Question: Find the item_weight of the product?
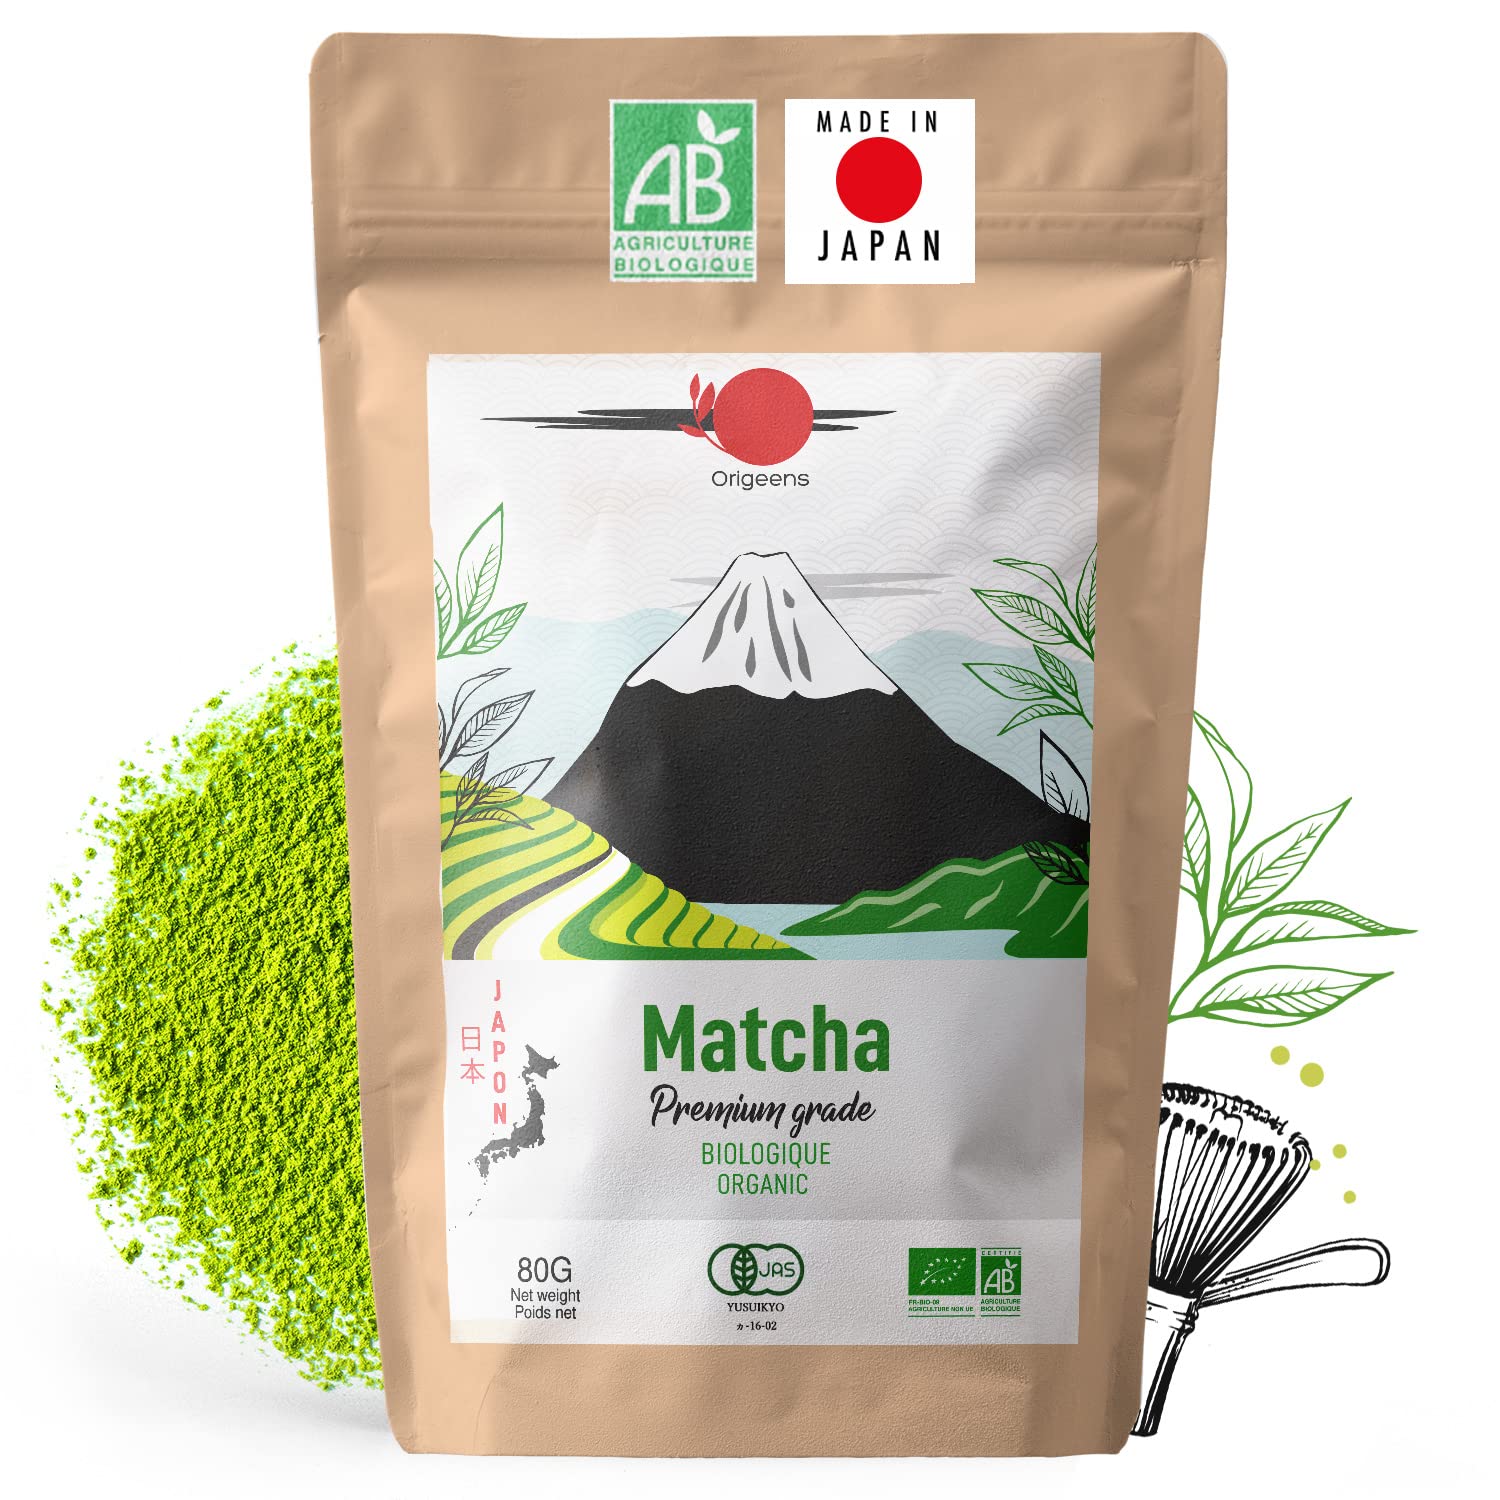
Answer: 80.0 gram